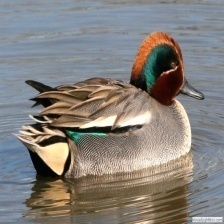
Species: TEAL DUCK
Scientific name: ANAS CRECCA
ImageNet parent category: drake